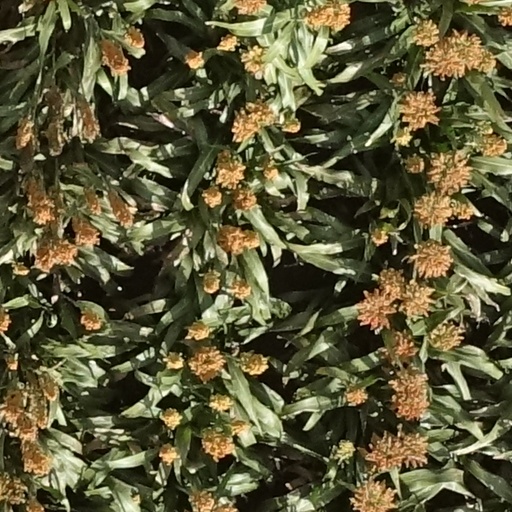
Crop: sorghum